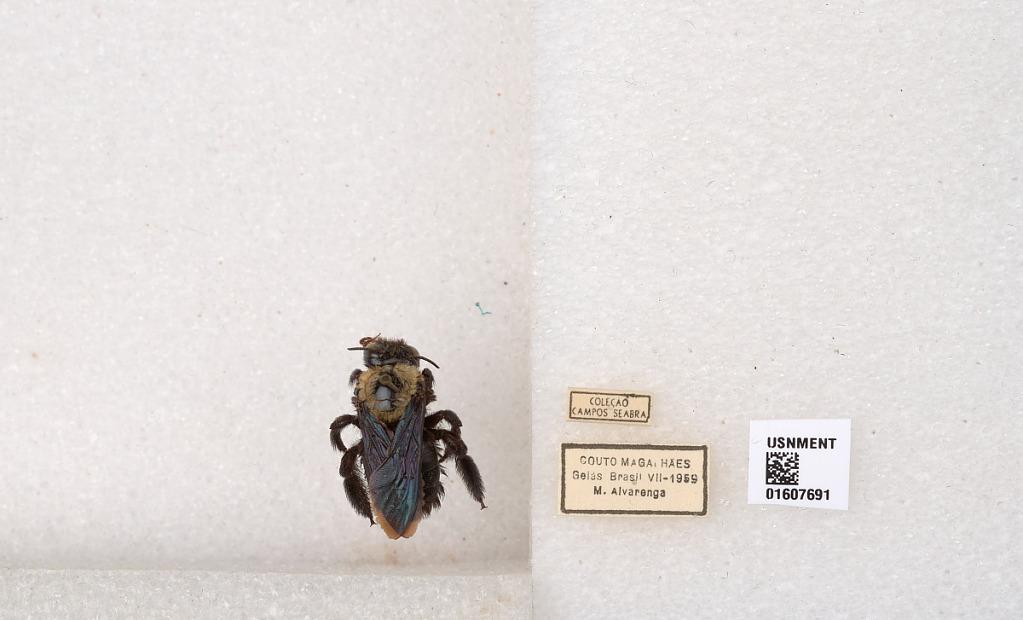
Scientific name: Xylocopa (Neoxylocopa) cearensis Ducke
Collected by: M. Alvarenga
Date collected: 1959-7-1
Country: Brazil
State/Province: Tocantins
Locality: Couto Magalhaes, Gelas
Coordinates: -8.28889, -49.2642